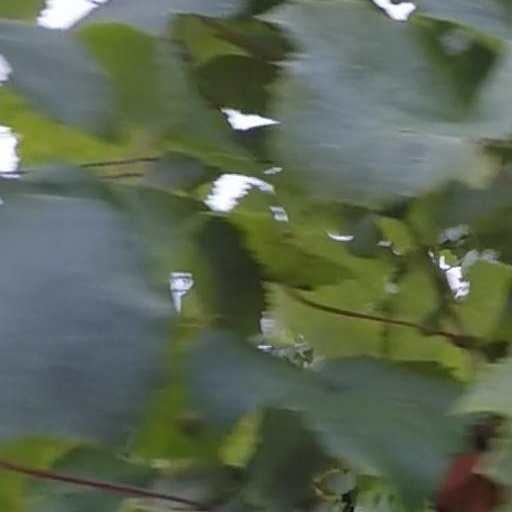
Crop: grape